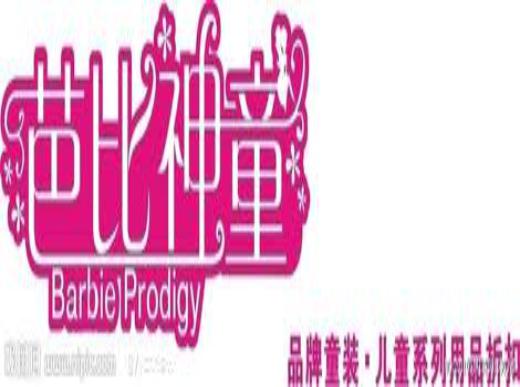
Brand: Barbie
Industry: Clothes